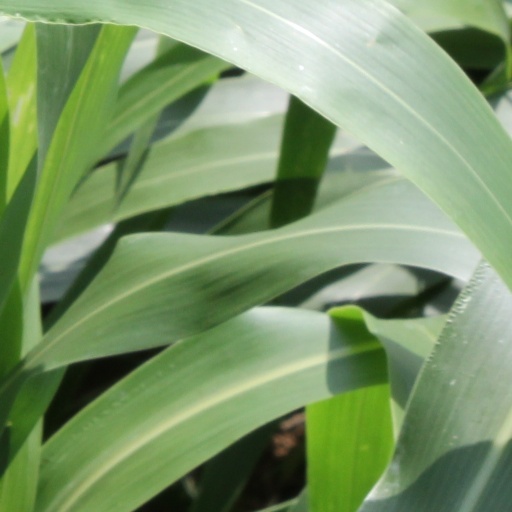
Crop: sorghum